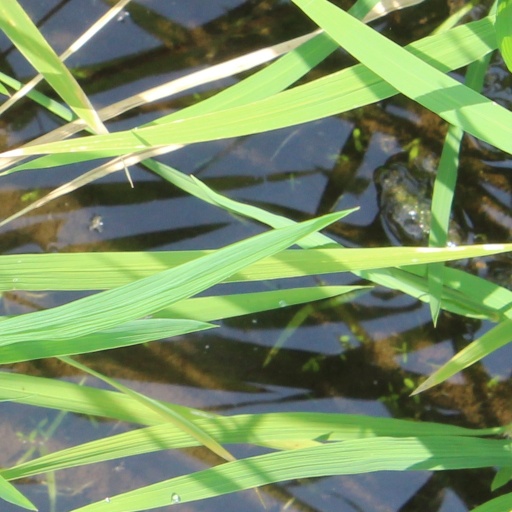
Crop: rice